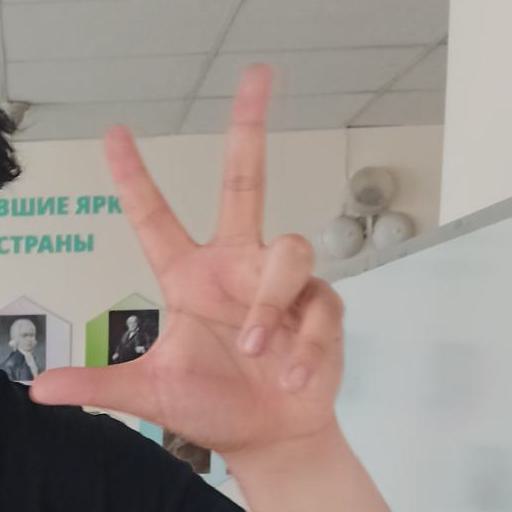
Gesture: three2